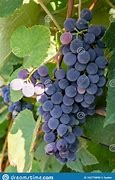
Label: grape